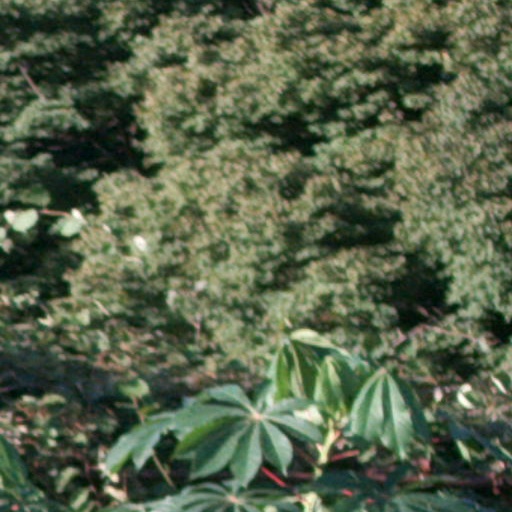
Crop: cassava